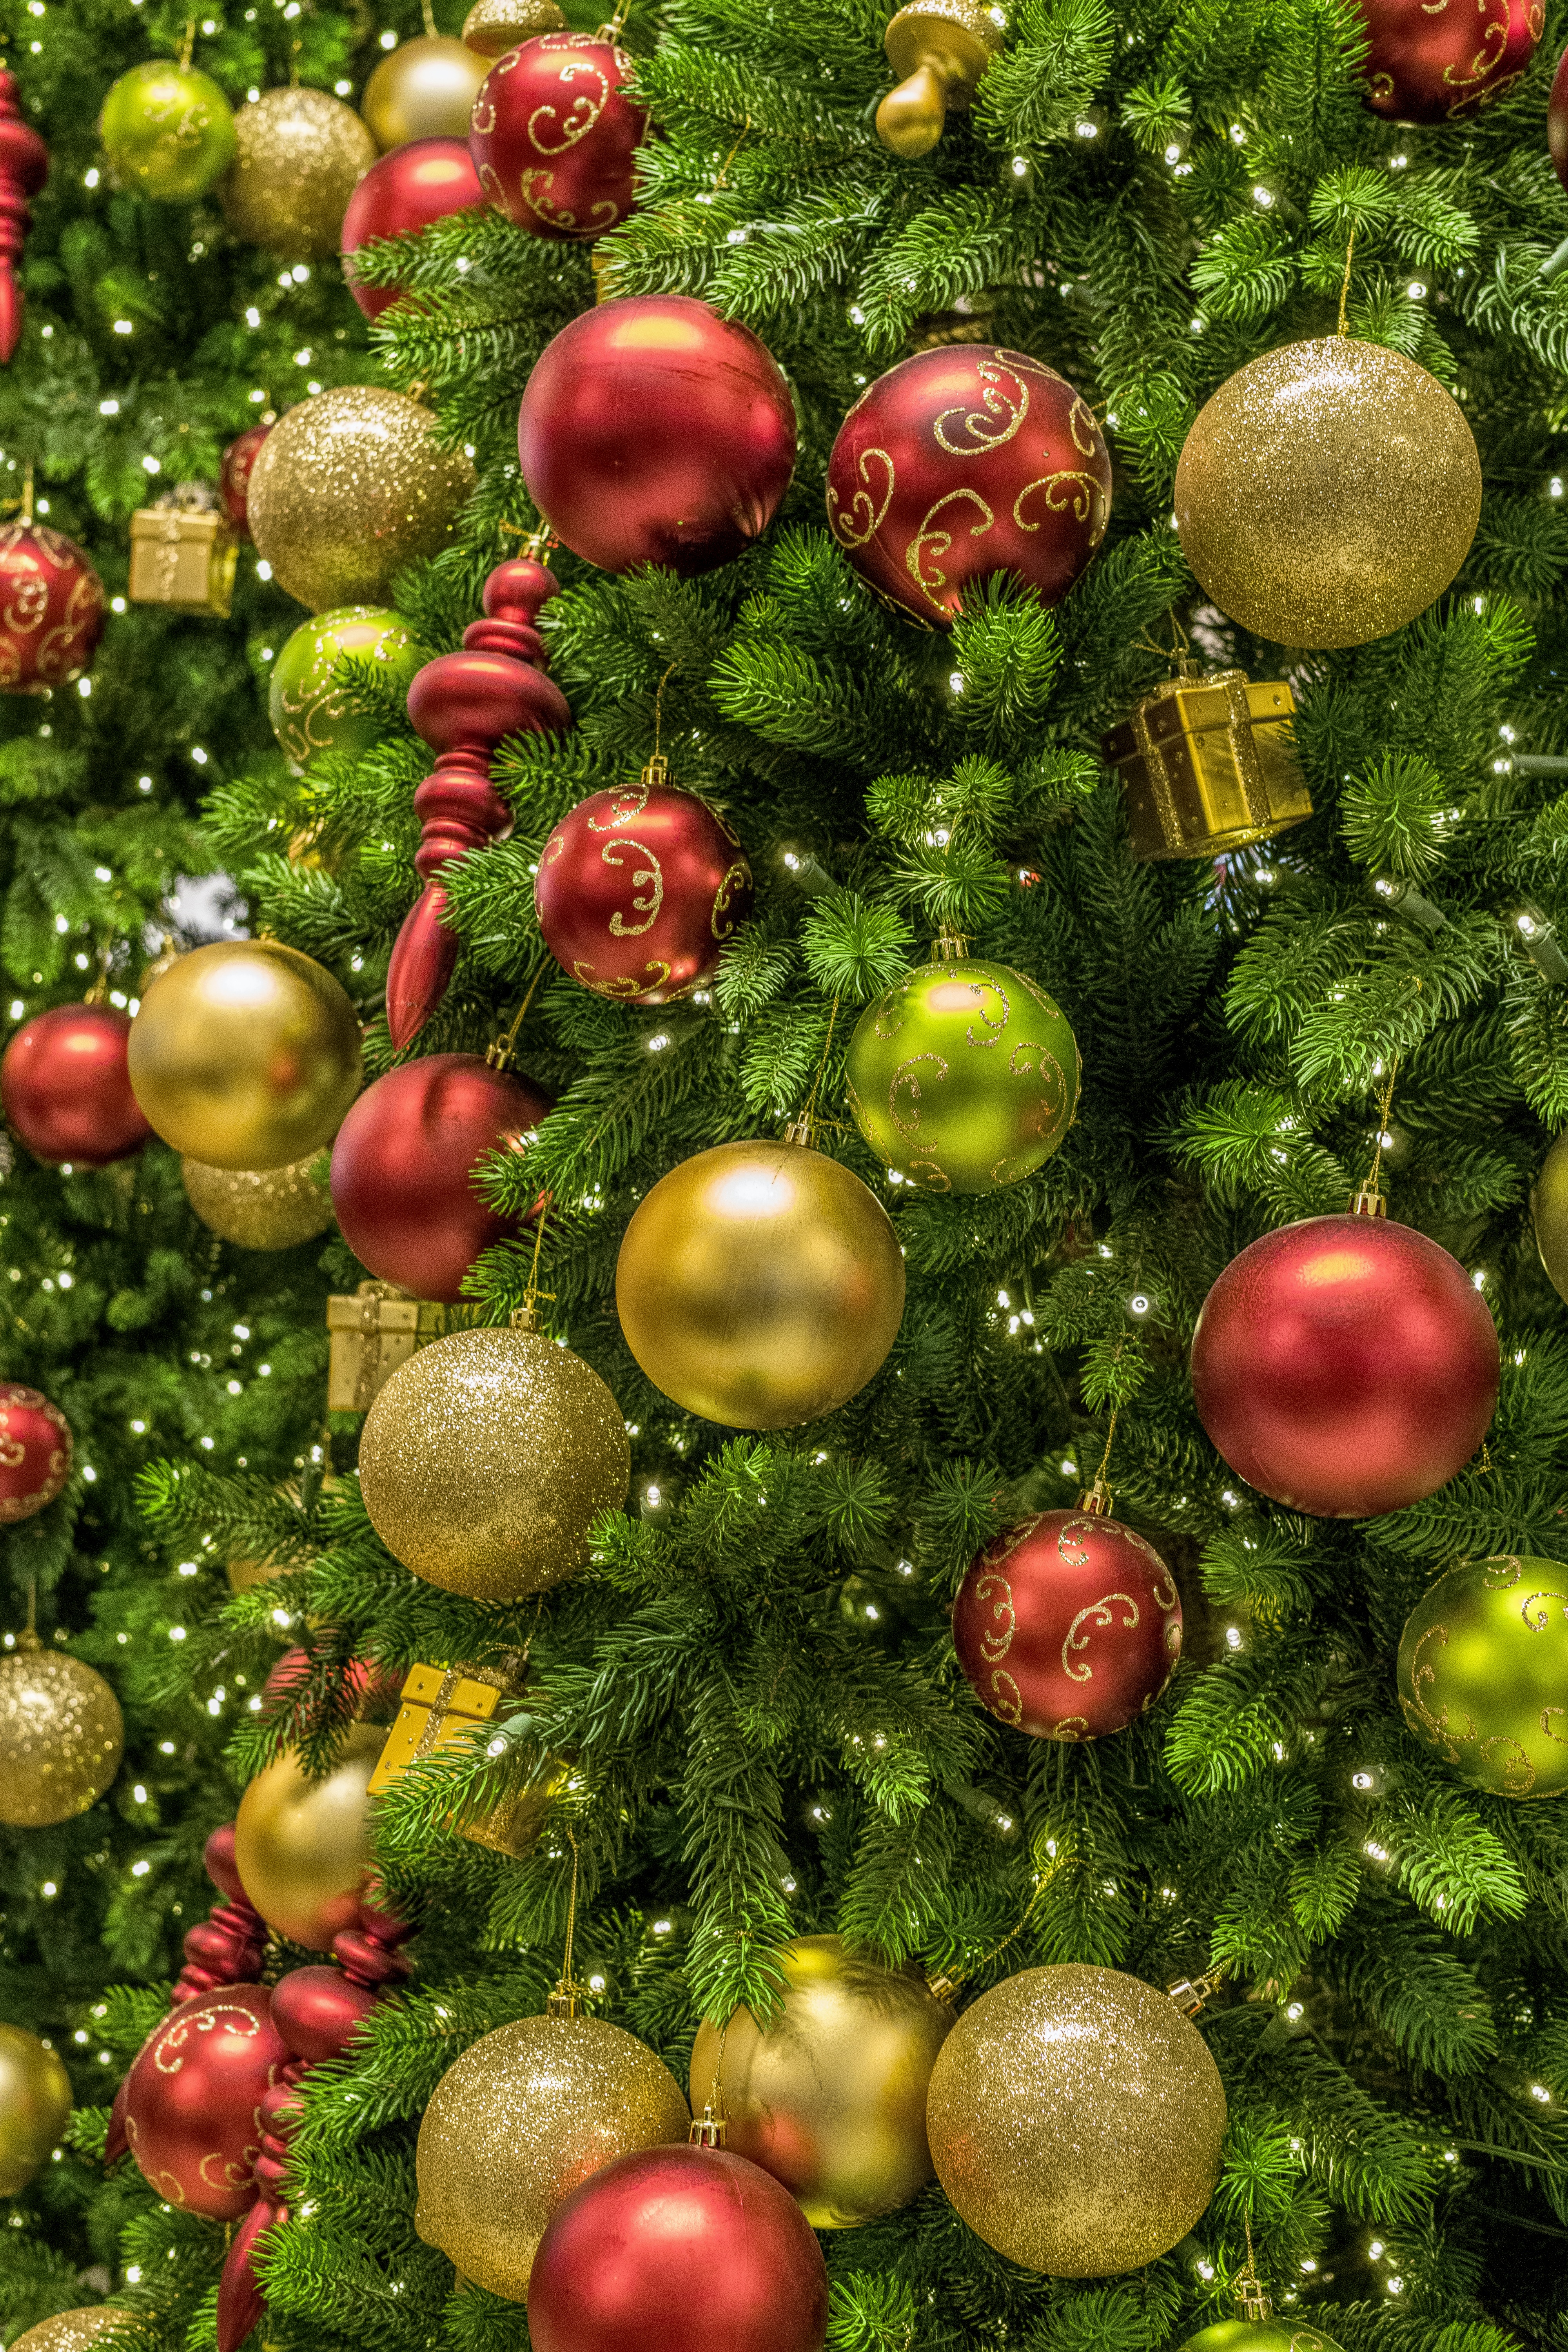
christmas decoration, christmas ornament, evergreen, christmas tree, fir, christmas, decor, spruce, tree, grass, branch, conifer, holiday